Bäretswil railway station

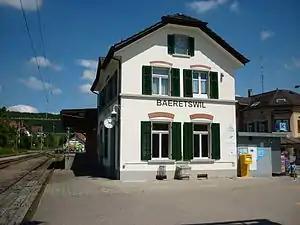
The station building in 2010

Bäretswil railway station is a railway station in the municipality of Bäretswil, in the Swiss canton of Zürich. It is located on the standard gauge Uerikon–Bauma line of the Sursee-Triengen-Bahn. There is no daily passenger service over the line, but the Dampfbahn-Verein Zürcher Oberland heritage railway operates seasonal excursion service between and .